Arnold Schoenberg

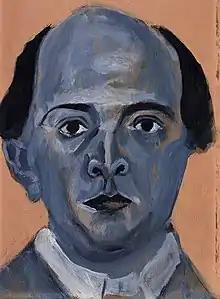
Arnold Schoenberg, self-portrait, 1910

Schoenberg criticized Igor Stravinsky's new neoclassical trend in the poem "Vielseitigkeit" (in which he derogates neoclassicism, and obliquely refers to Stravinsky as "Der kleine Modernsky"), which he used as text for the second of his "Drei Satiren", Op. 28. The third of the "Drei Satiren", "Der neue Klassizismus", also takes aim at the neoclassical trend in general.